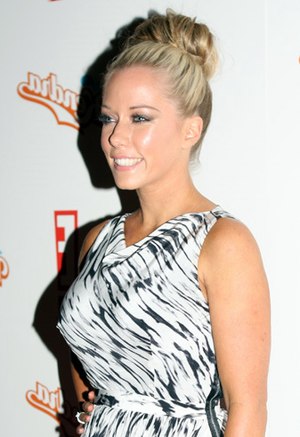
Kendra Wilkinson
Kendra Leigh Wilkinson er en amerikansk TV-personlighed, glamour model og skuespiller, bedst kendt for sin rolle i reality-serien The Girls Next Door.